Lindos

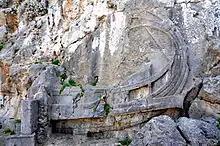
Rhodian trireme

Above the modern town rises the acropolis of Lindos, a natural citadel which was fortified successively by the Greeks, the Romans, the Byzantines, the Knights of St John and the Ottomans. This makes the site difficult to excavate and interpret archaeologically. The acropolis has views of the surrounding harbours and coastline.